Société Coloniale des Chaux et Ciments de Portland de Marseille

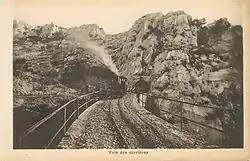
Decauville locomotive with V skip wagons from the quarry to the kilns

The company operated a works-owned Decauville railway with a gauge of from the quarries to the cement factory .